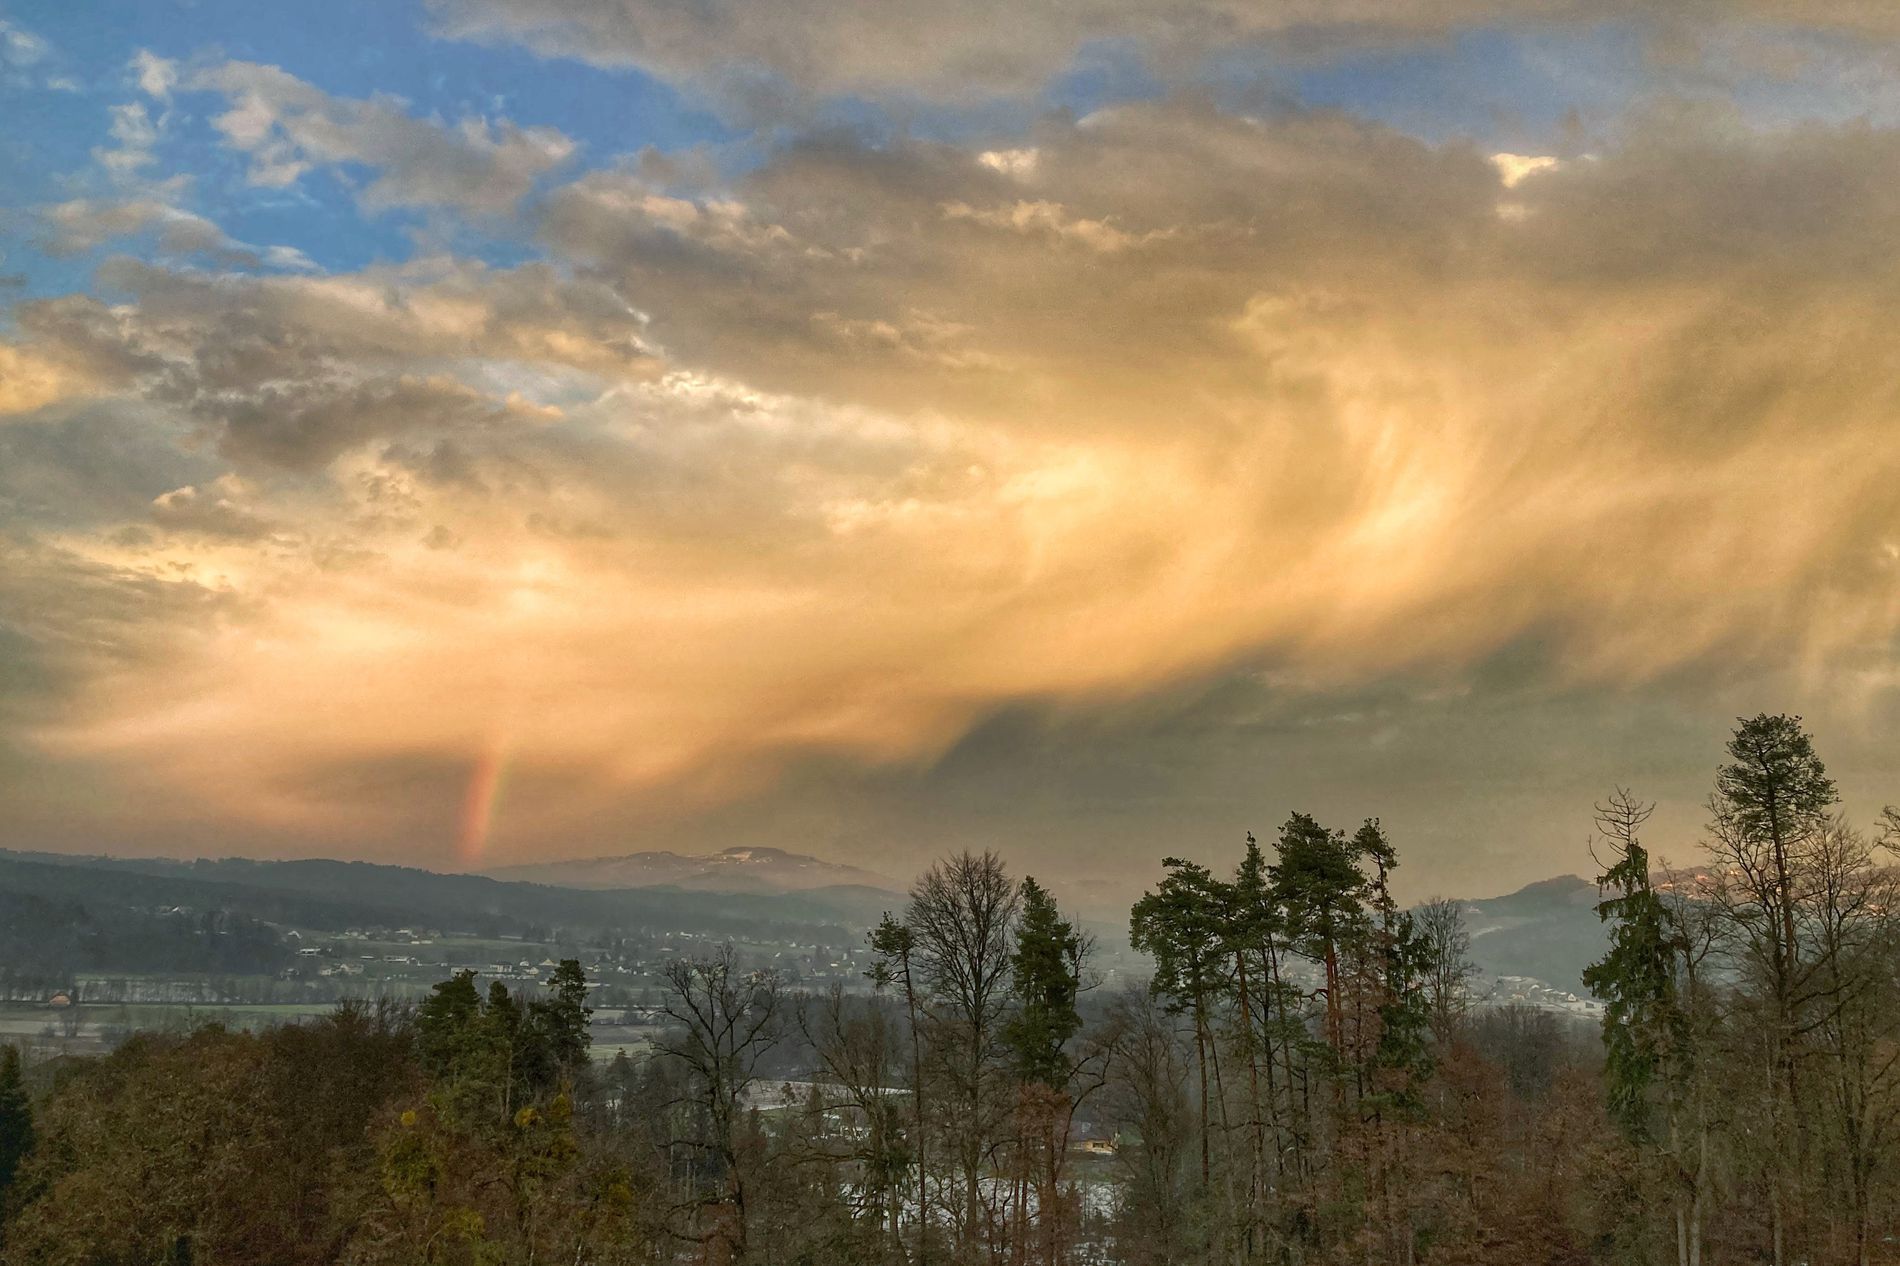
Landscape
The picture depicts a sunset landscape featuring a row of trees showcasing various hues of foliage and a broad village filled with houses
The photo is a full shot taken in daylight of a vibrant and dramatic landscape. The color palette of this photo includes soft blue from the sky yellow and orange from the clouds and sunlight and muted gray from the village in the background mixed with dark green from the trees creating a very calming scene.
Labels: Nature, Outdoors, Sky, Cloud, Landscape, Plant, Vegetation, Tree, Scenery, Land, Woodland, Grove, Sunrise, Grass, Horizon, Weather, Rainbow, Sun, Wilderness, Cumulus, Sunlight, Sunset, Jungle, Conifer, Rainforest, Trees, Vallige, village
Camera: Apple iPhone SE (2nd generation)
Lens: iPhone SE (2nd generation) back camera 3.99mm f/1.8
Aperture: F1.8
Exposure: 1/382 sec
ISO: 20
Focal length: 3.99